WSB (AM)

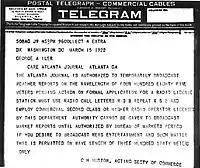
March 15, 1922, telegram authorizing WSB to immediately begin "news, entertainment and such matter" broadcasts on 360 meters (833 kHz) and, pending authorization, weather reports on 485 meters (619 kHz)

WSB was one of the first radio stations in the South. In early 1922, there was a tremendous public interest in the then-new technology of radio broadcasting. By the end of the year, the number of authorized stations exceeded 500. In many communities, a race broke out to see who would be the first to get a station on the air. In Atlanta, the primary contenders were the two major newspapers, the "Atlanta Journal" and the "Atlanta Constitution". The "Journal" established a makeshift studio on the fifth floor of its building at 7 Forsyth Street. A transmitter had been ordered, but facing a delay, the newspaper arranged for the equipment used by Gordon Heidt for his amateur station to be temporarily installed. A broadcasting license was normally needed before a station could go on the air, but it was arranged to have an initial telegraphed authorization, which was sent by the Department of Commerce on the evening of March 15, 1922. The station's debut broadcast took place that evening. The transmitter had only 100 watts of power and ice was used to cool the batteries.